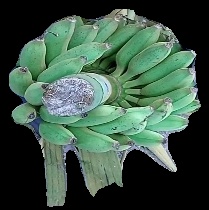
Variety: elakki-bale
Grade: grade1